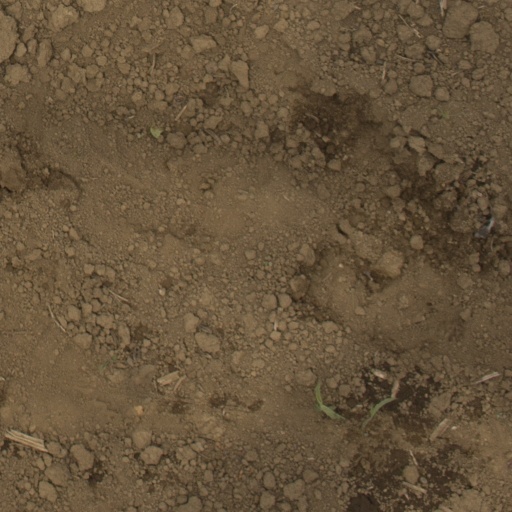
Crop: Jerusalem artichoke